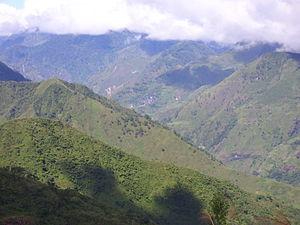
Pasil est une municipalité de la province de Kalinga, aux Philippines.Selon le recensement de 2010, la ville comprend 9 626 habitants.